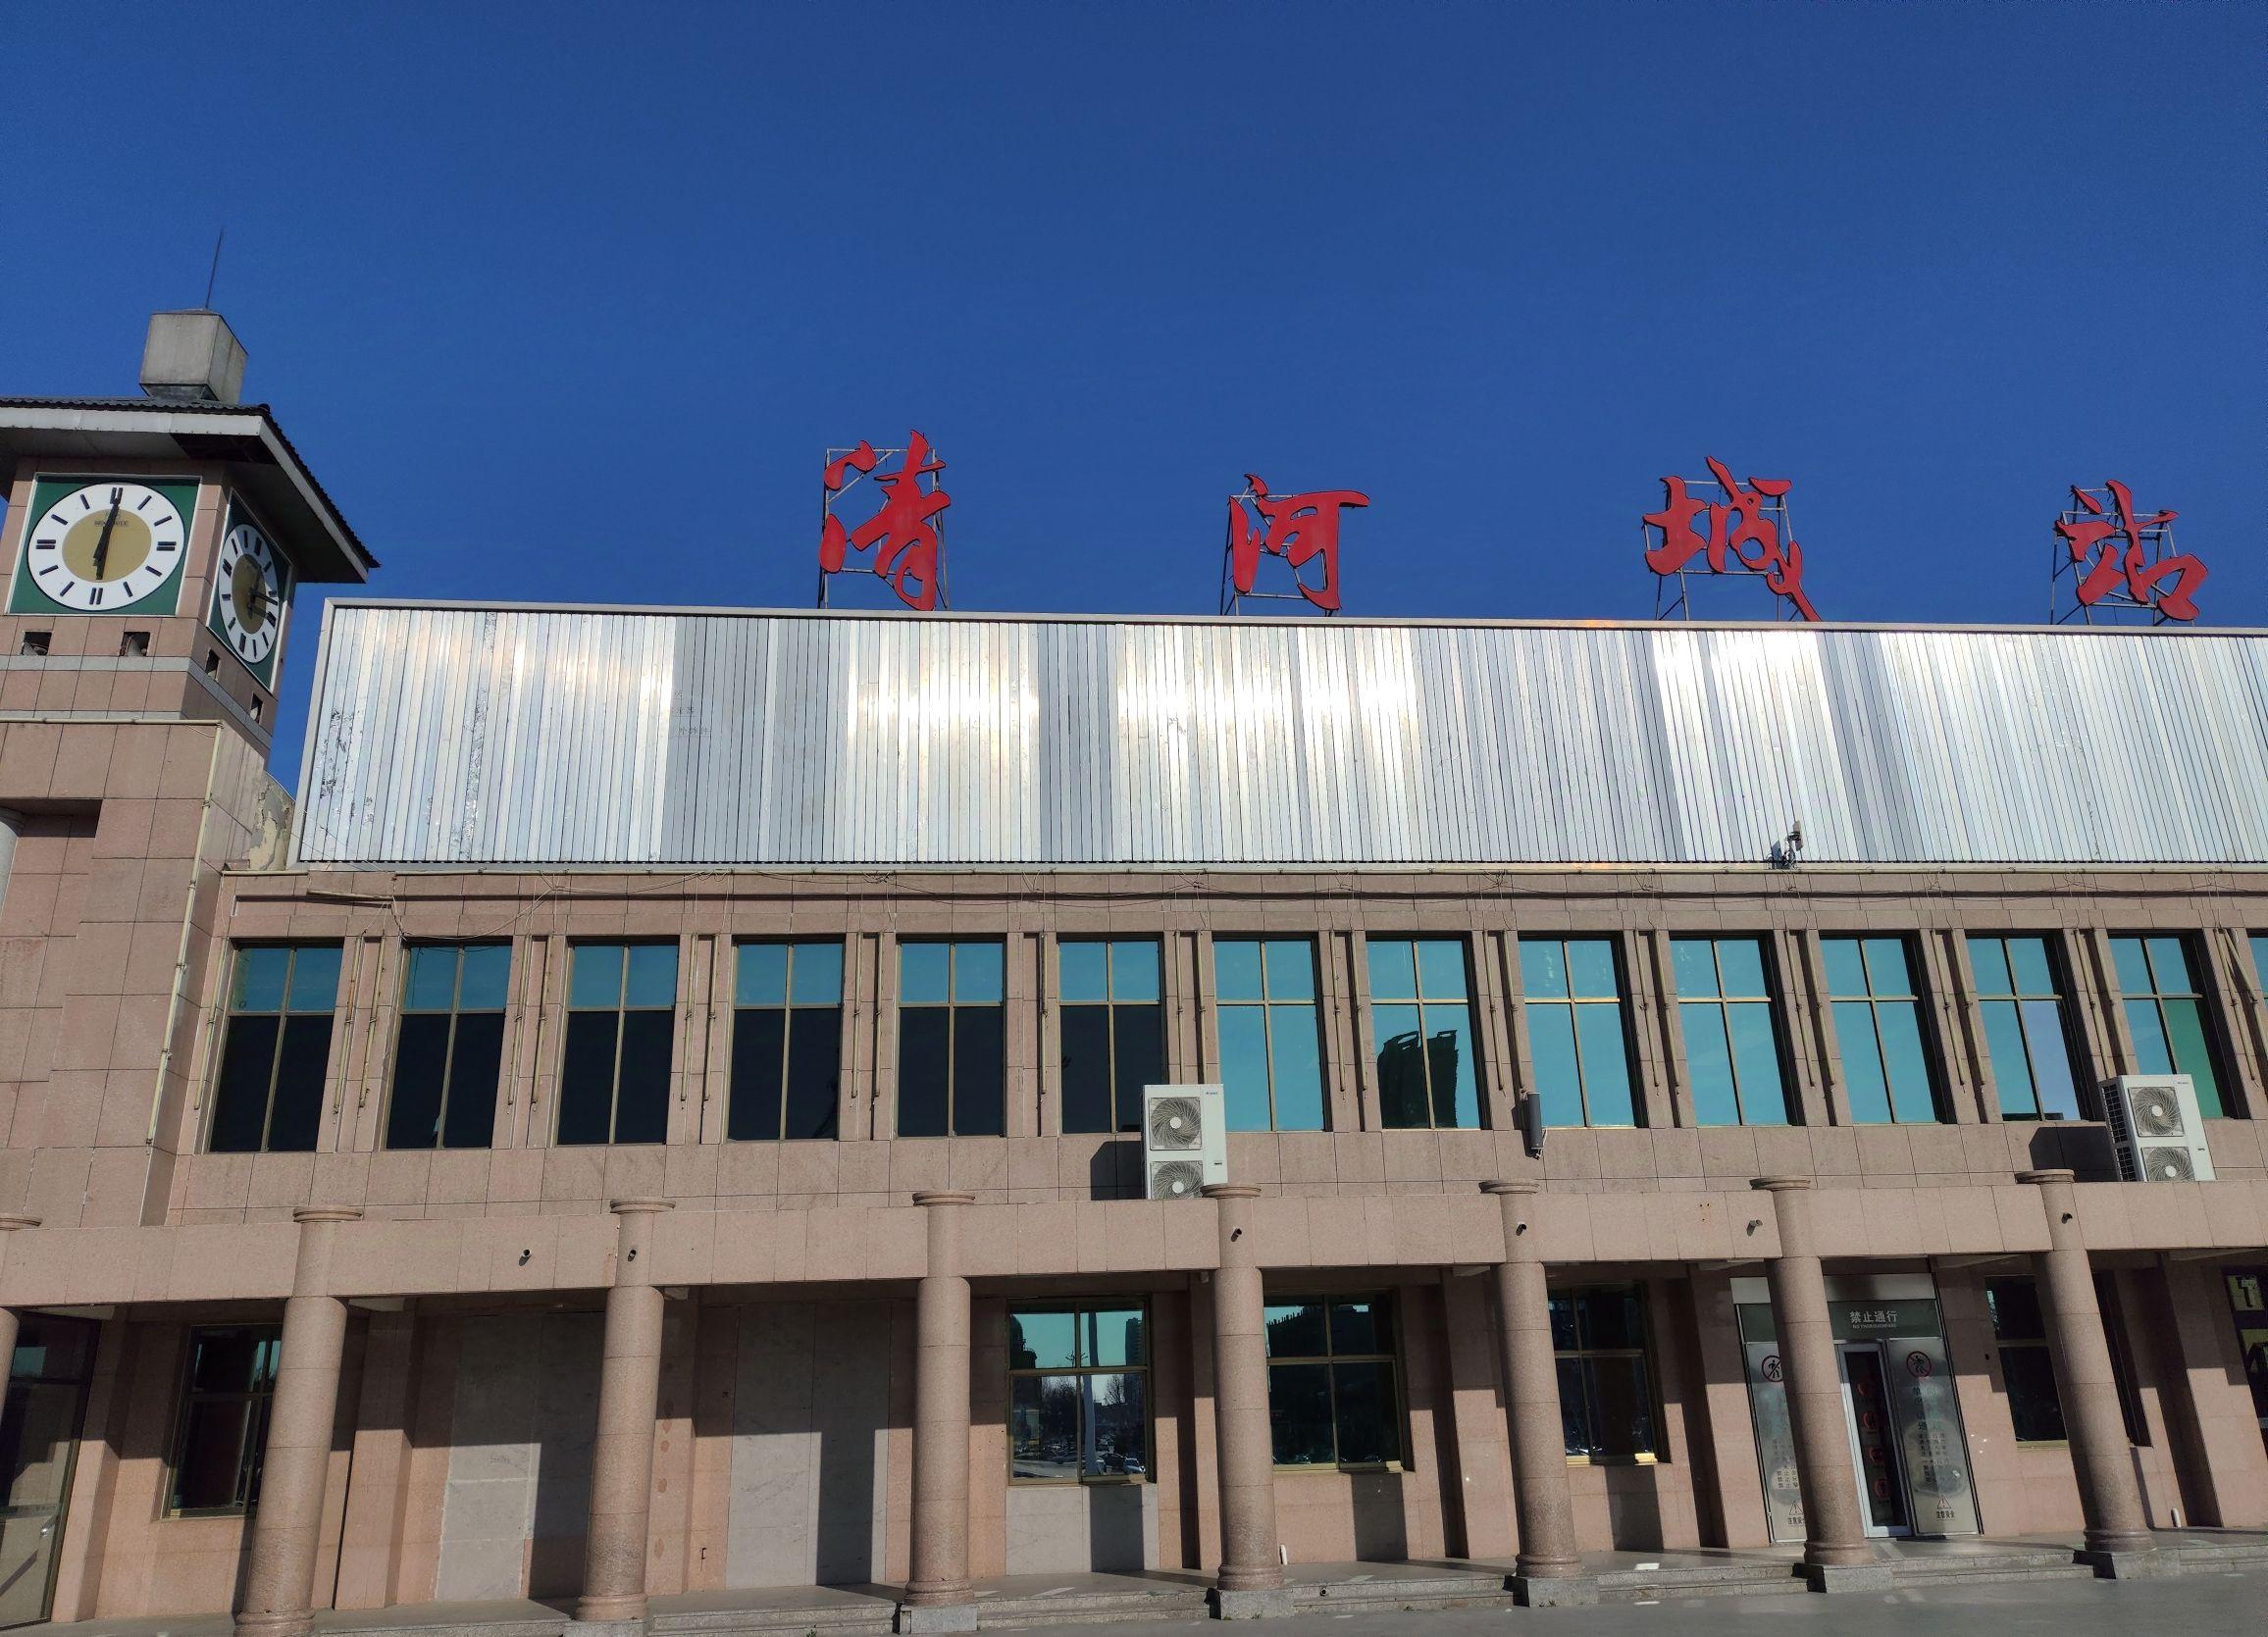
地标名称：清河城站
所在城市：邢台市·清河县